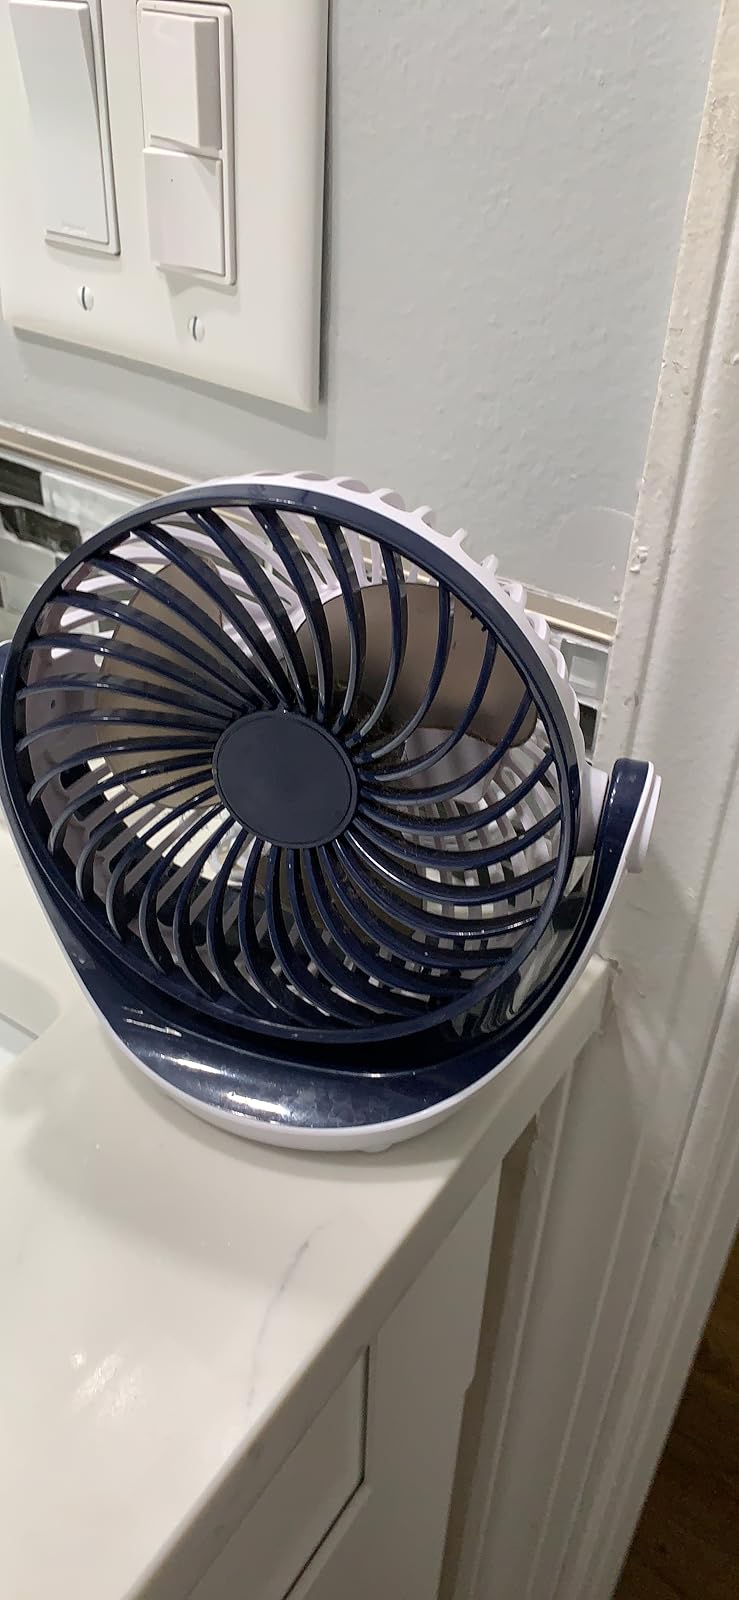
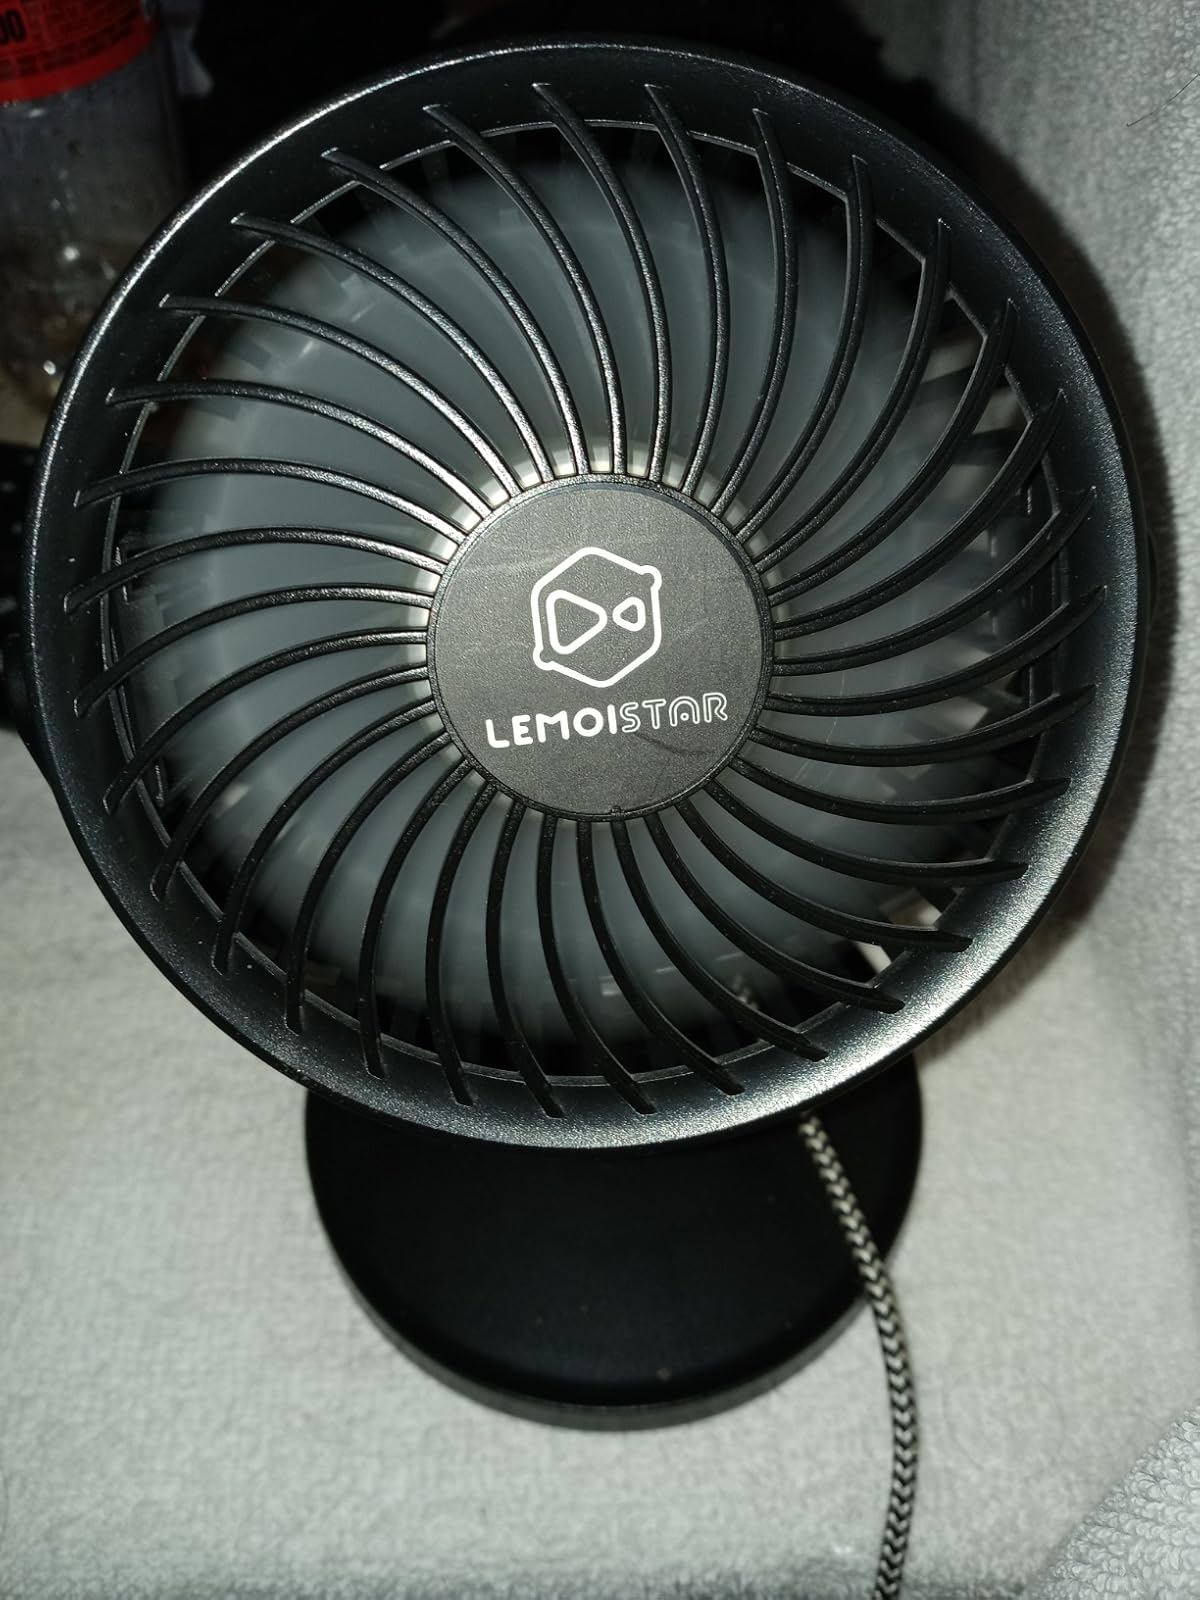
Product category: fan
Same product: no